Kate Winslet

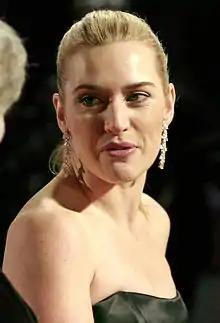
A profile view of Winslet as she speaks into a microphone.

Winslet had four film releases in 2006. She first appeared in "All the King's Men", a political thriller set in 1940s Louisiana, featuring Sean Penn and Jude Law. She played the supporting part of the love interest to Law's character. The film received negative reviews for its lack of political insight and narrative cohesiveness, and failed to recoup its $55 million investment. Her next release, the Todd Field drama "Little Children", was better received. Based on the novel of the same name, the film tells the story of Sarah Pierce, an unhappy housewife who has an affair with a married neighbour (played by Patrick Wilson). Winslet was challenged by the role of an uncaring mother, as she did neither understand nor respect her character's actions. Scenes requiring her to be hostile towards the child actress playing her daughter proved upsetting for her. Having borne two children, she was nervous about the sex scenes in which she had to be nude; she took on the challenge to present a positive image for women with, in her words, "imperfect bodies". A. O. Scott of "The New York Times" wrote that Winslet successfully "registers every flicker of Sarah's pride, self-doubt and desire, inspiring a mixture of recognition, pity and concern". Once again, she received BAFTA and Academy Award nominations for Best Actress; the latter making her, at 31, the youngest performer to accrue five Oscar nominations.